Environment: real
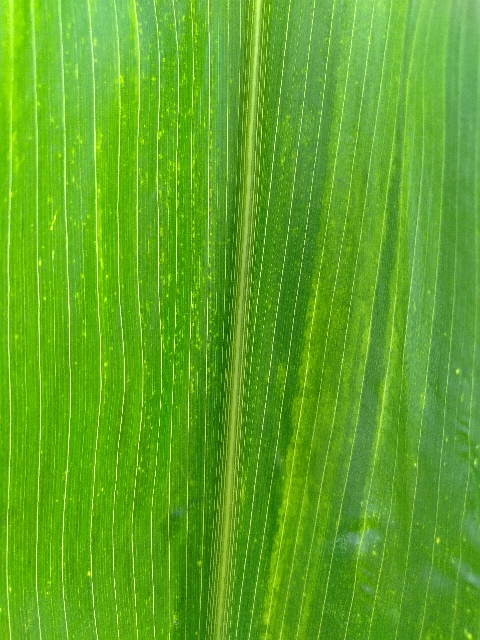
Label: lethal_necrosis